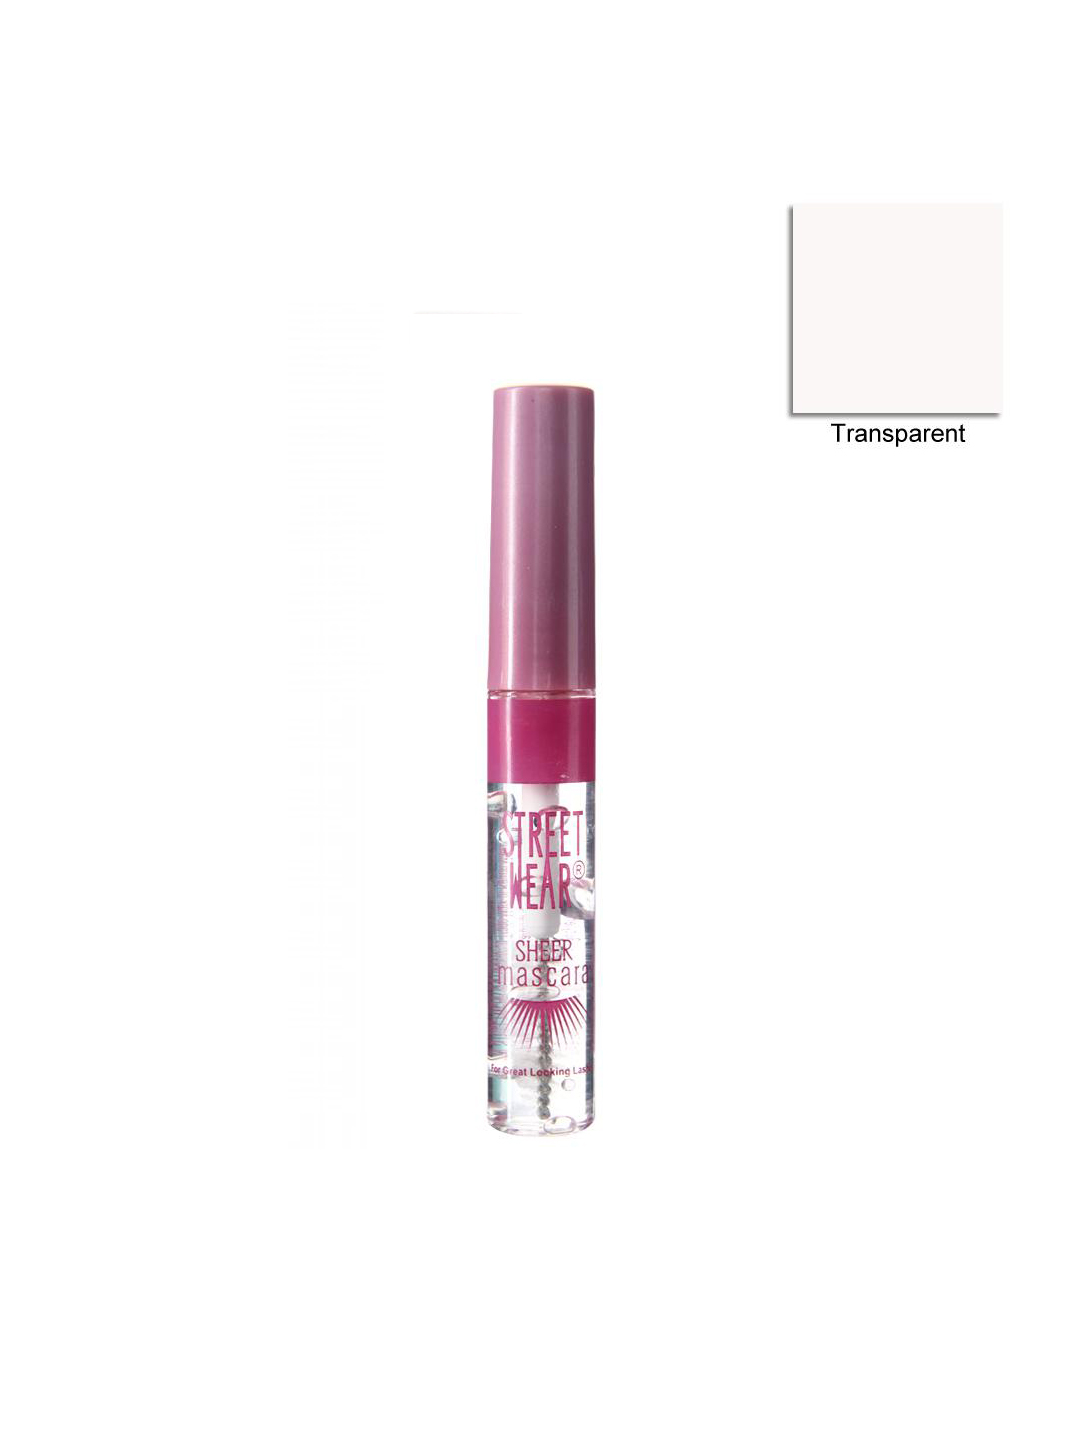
Streetwear Sheer Mascara
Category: Personal Care / Eyes / Mascara
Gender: Women
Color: White
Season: Spring 2017
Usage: Casual